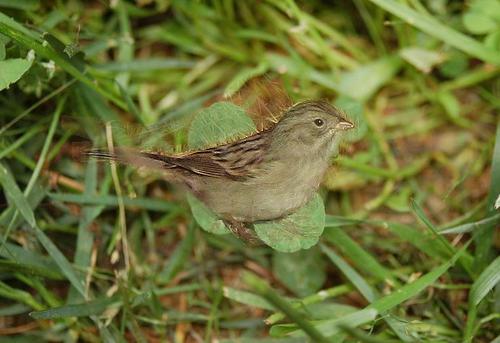
Bird species: Brewer_Sparrow
Bird type: landbird
Background: land